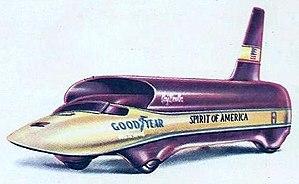
Craig Breedlove sur Spirit America Sonic 1, RM de vitesse en 1965 (966.571kmh).
Craig Breedlove, né le 23 mars 1937 est un pilote automobile américain, détenteur de plusieurs records de vitesse terrestre.